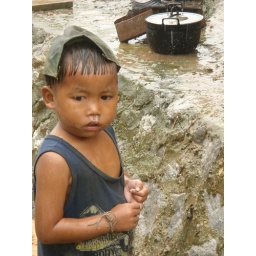
cute boy in the far..far away hill